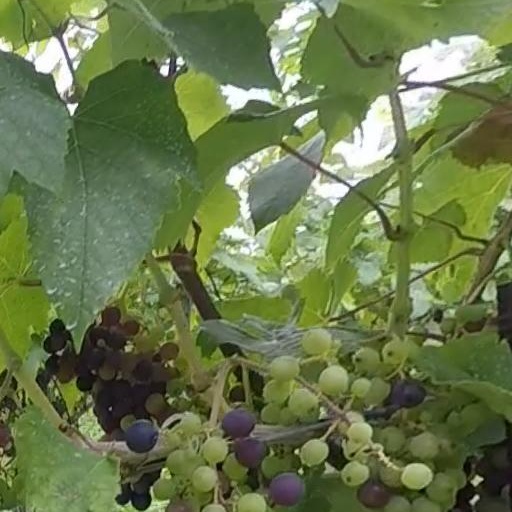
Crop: grape